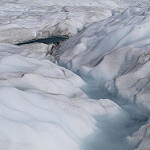
Label: glacier